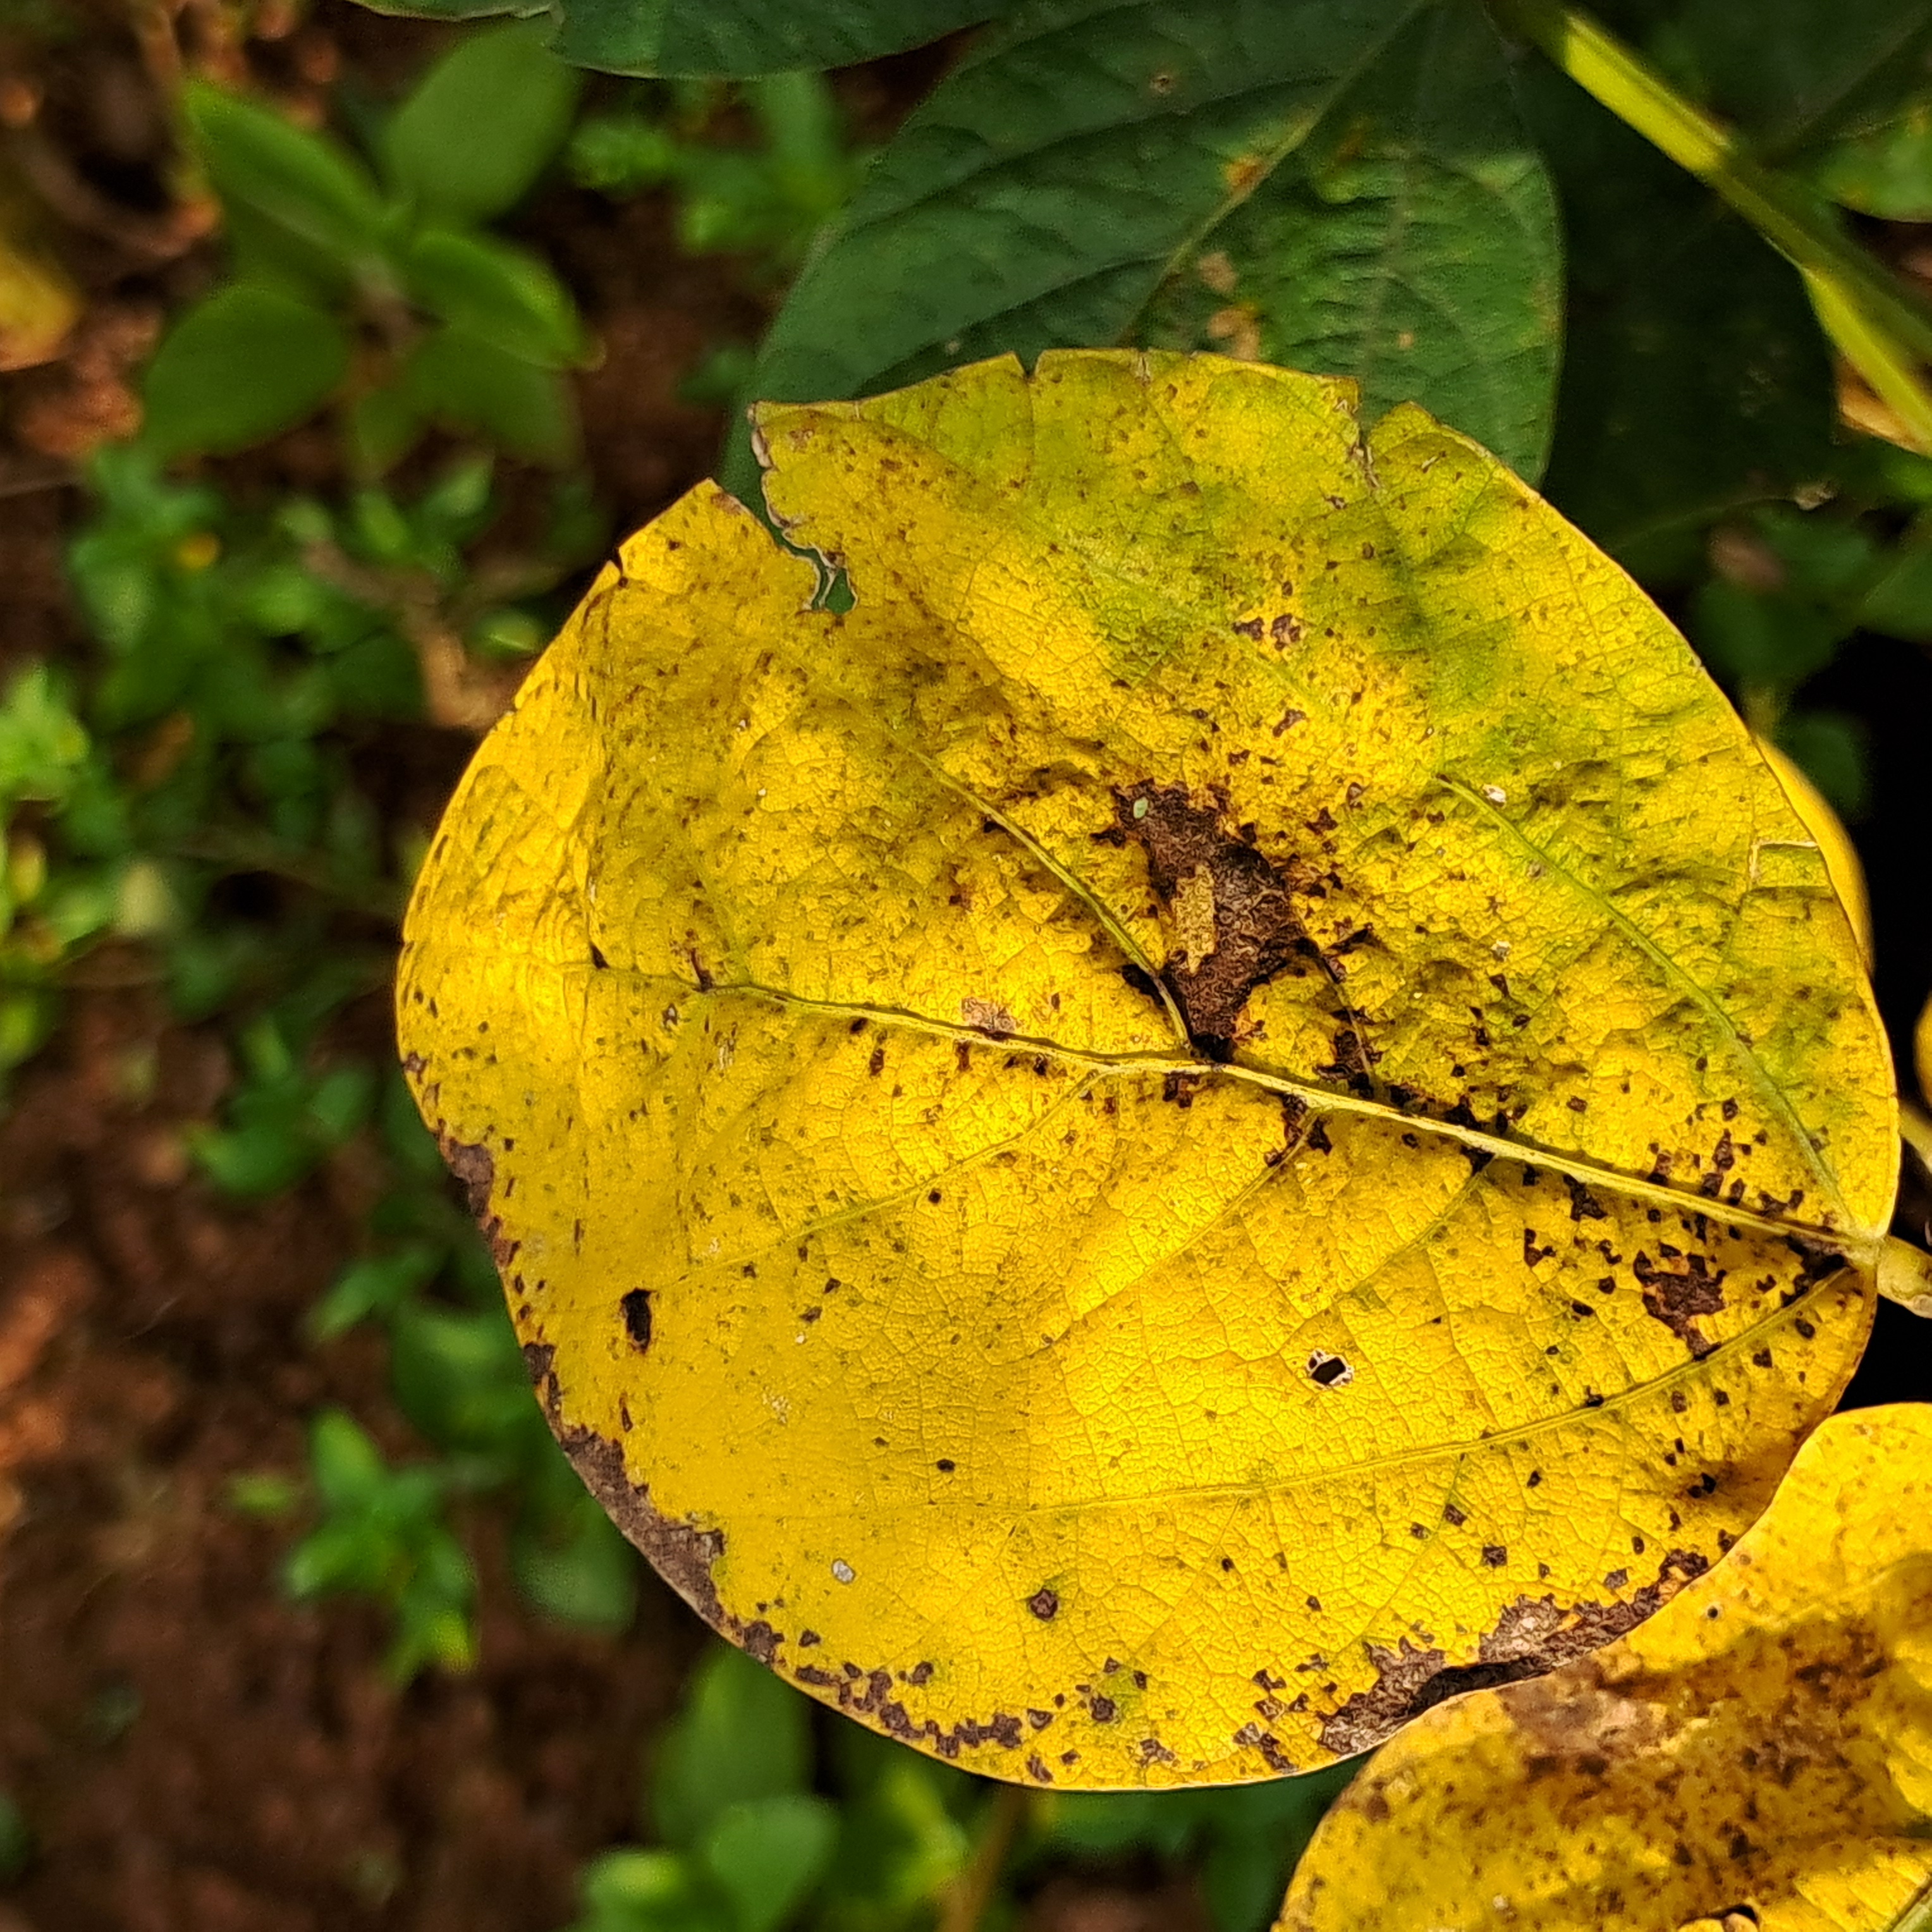
Label: Rust